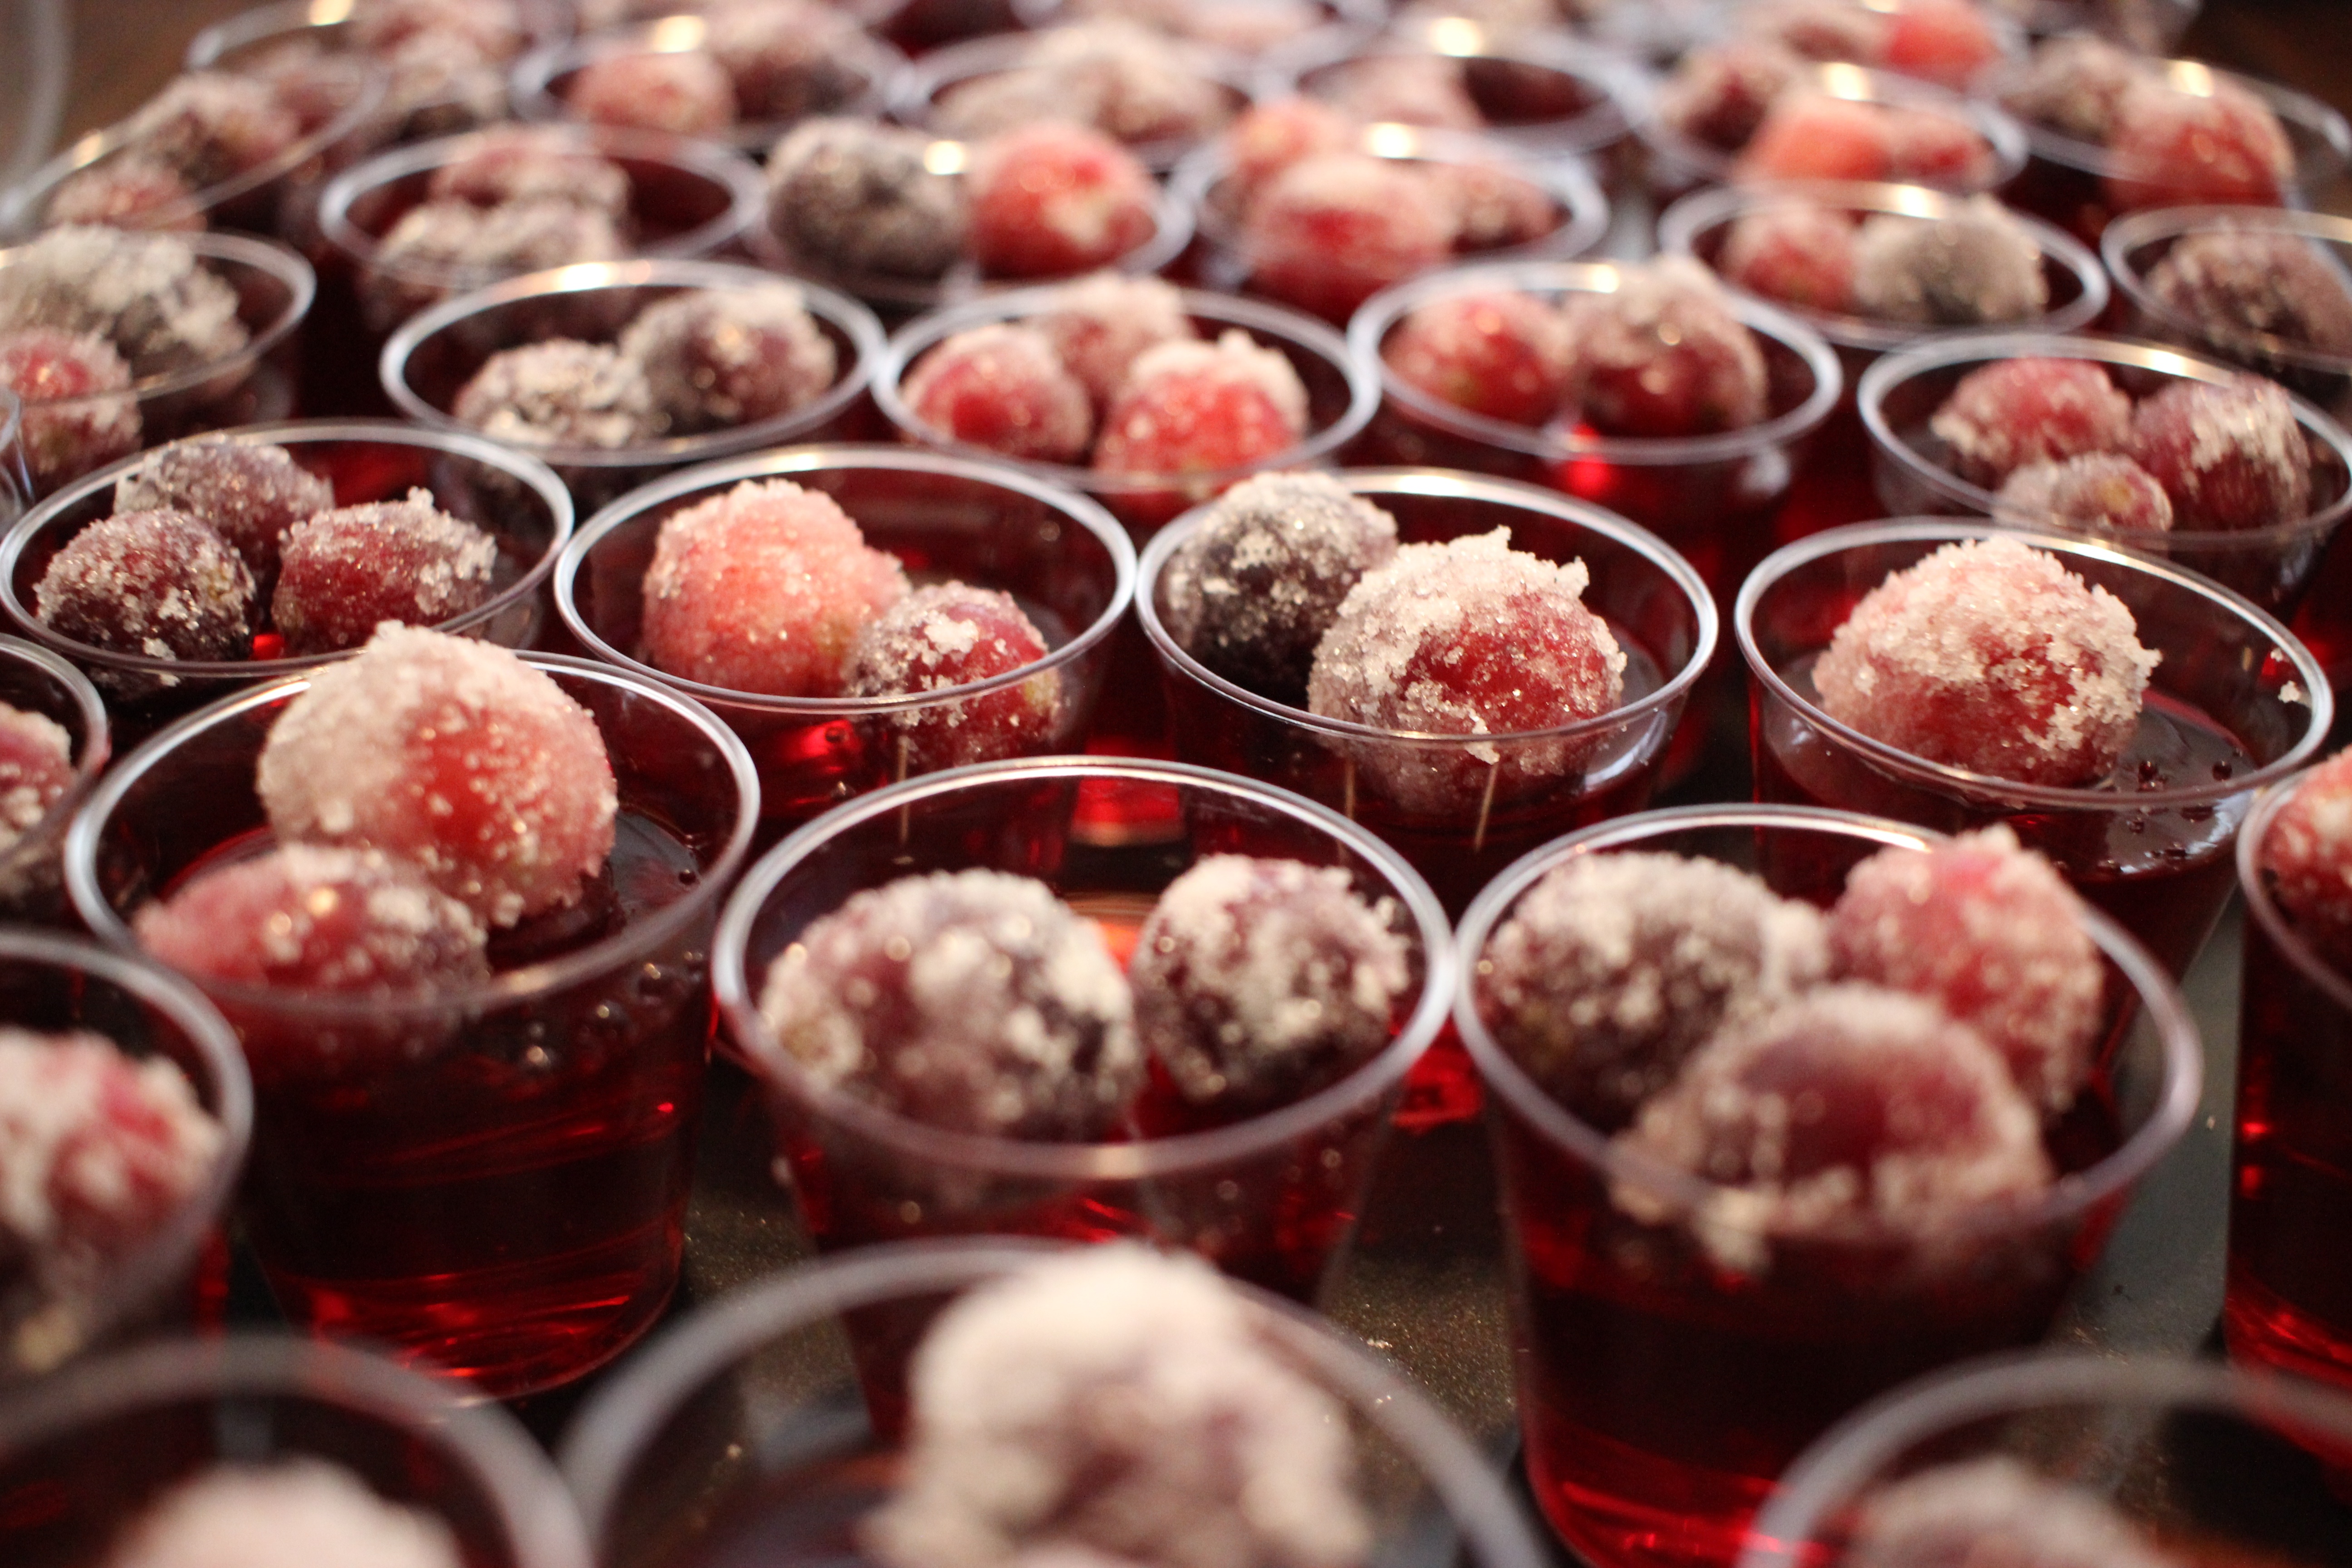
plant, raspberry, fruit, berry, dish, food, produce, dessert, cuisine